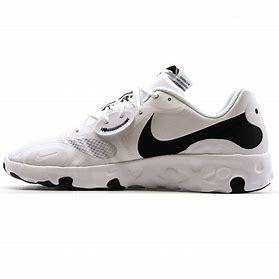
Brand: Nike
Model: Renew Lucent